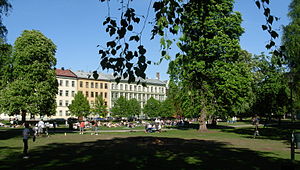
Parker i Oslo / Fra 1990: Satsning på den blågrønne by / Folkelig interesse og nye elementer i parkpolitikken
Sofienbergparken i maj
Parker i Oslo er en vigtig del af bylandskabet i Norges hovedstad Oslo. Oslo er en by med megen beplantning og er beliggende i et landskab mellem grønne åse. Byen har lav befolkningstæthed, hvilket er udnyttet til træplantning i gaderne, forhaver, små grønne anlæg og satellitbyer med megen vegetation. Et net af cykel- og gangstier binder parkerne sammen og knytter byen til Marka. Kun omkring fem procent af byens befolkning har ikke et grønt område inden for 300 meter fra boligen.